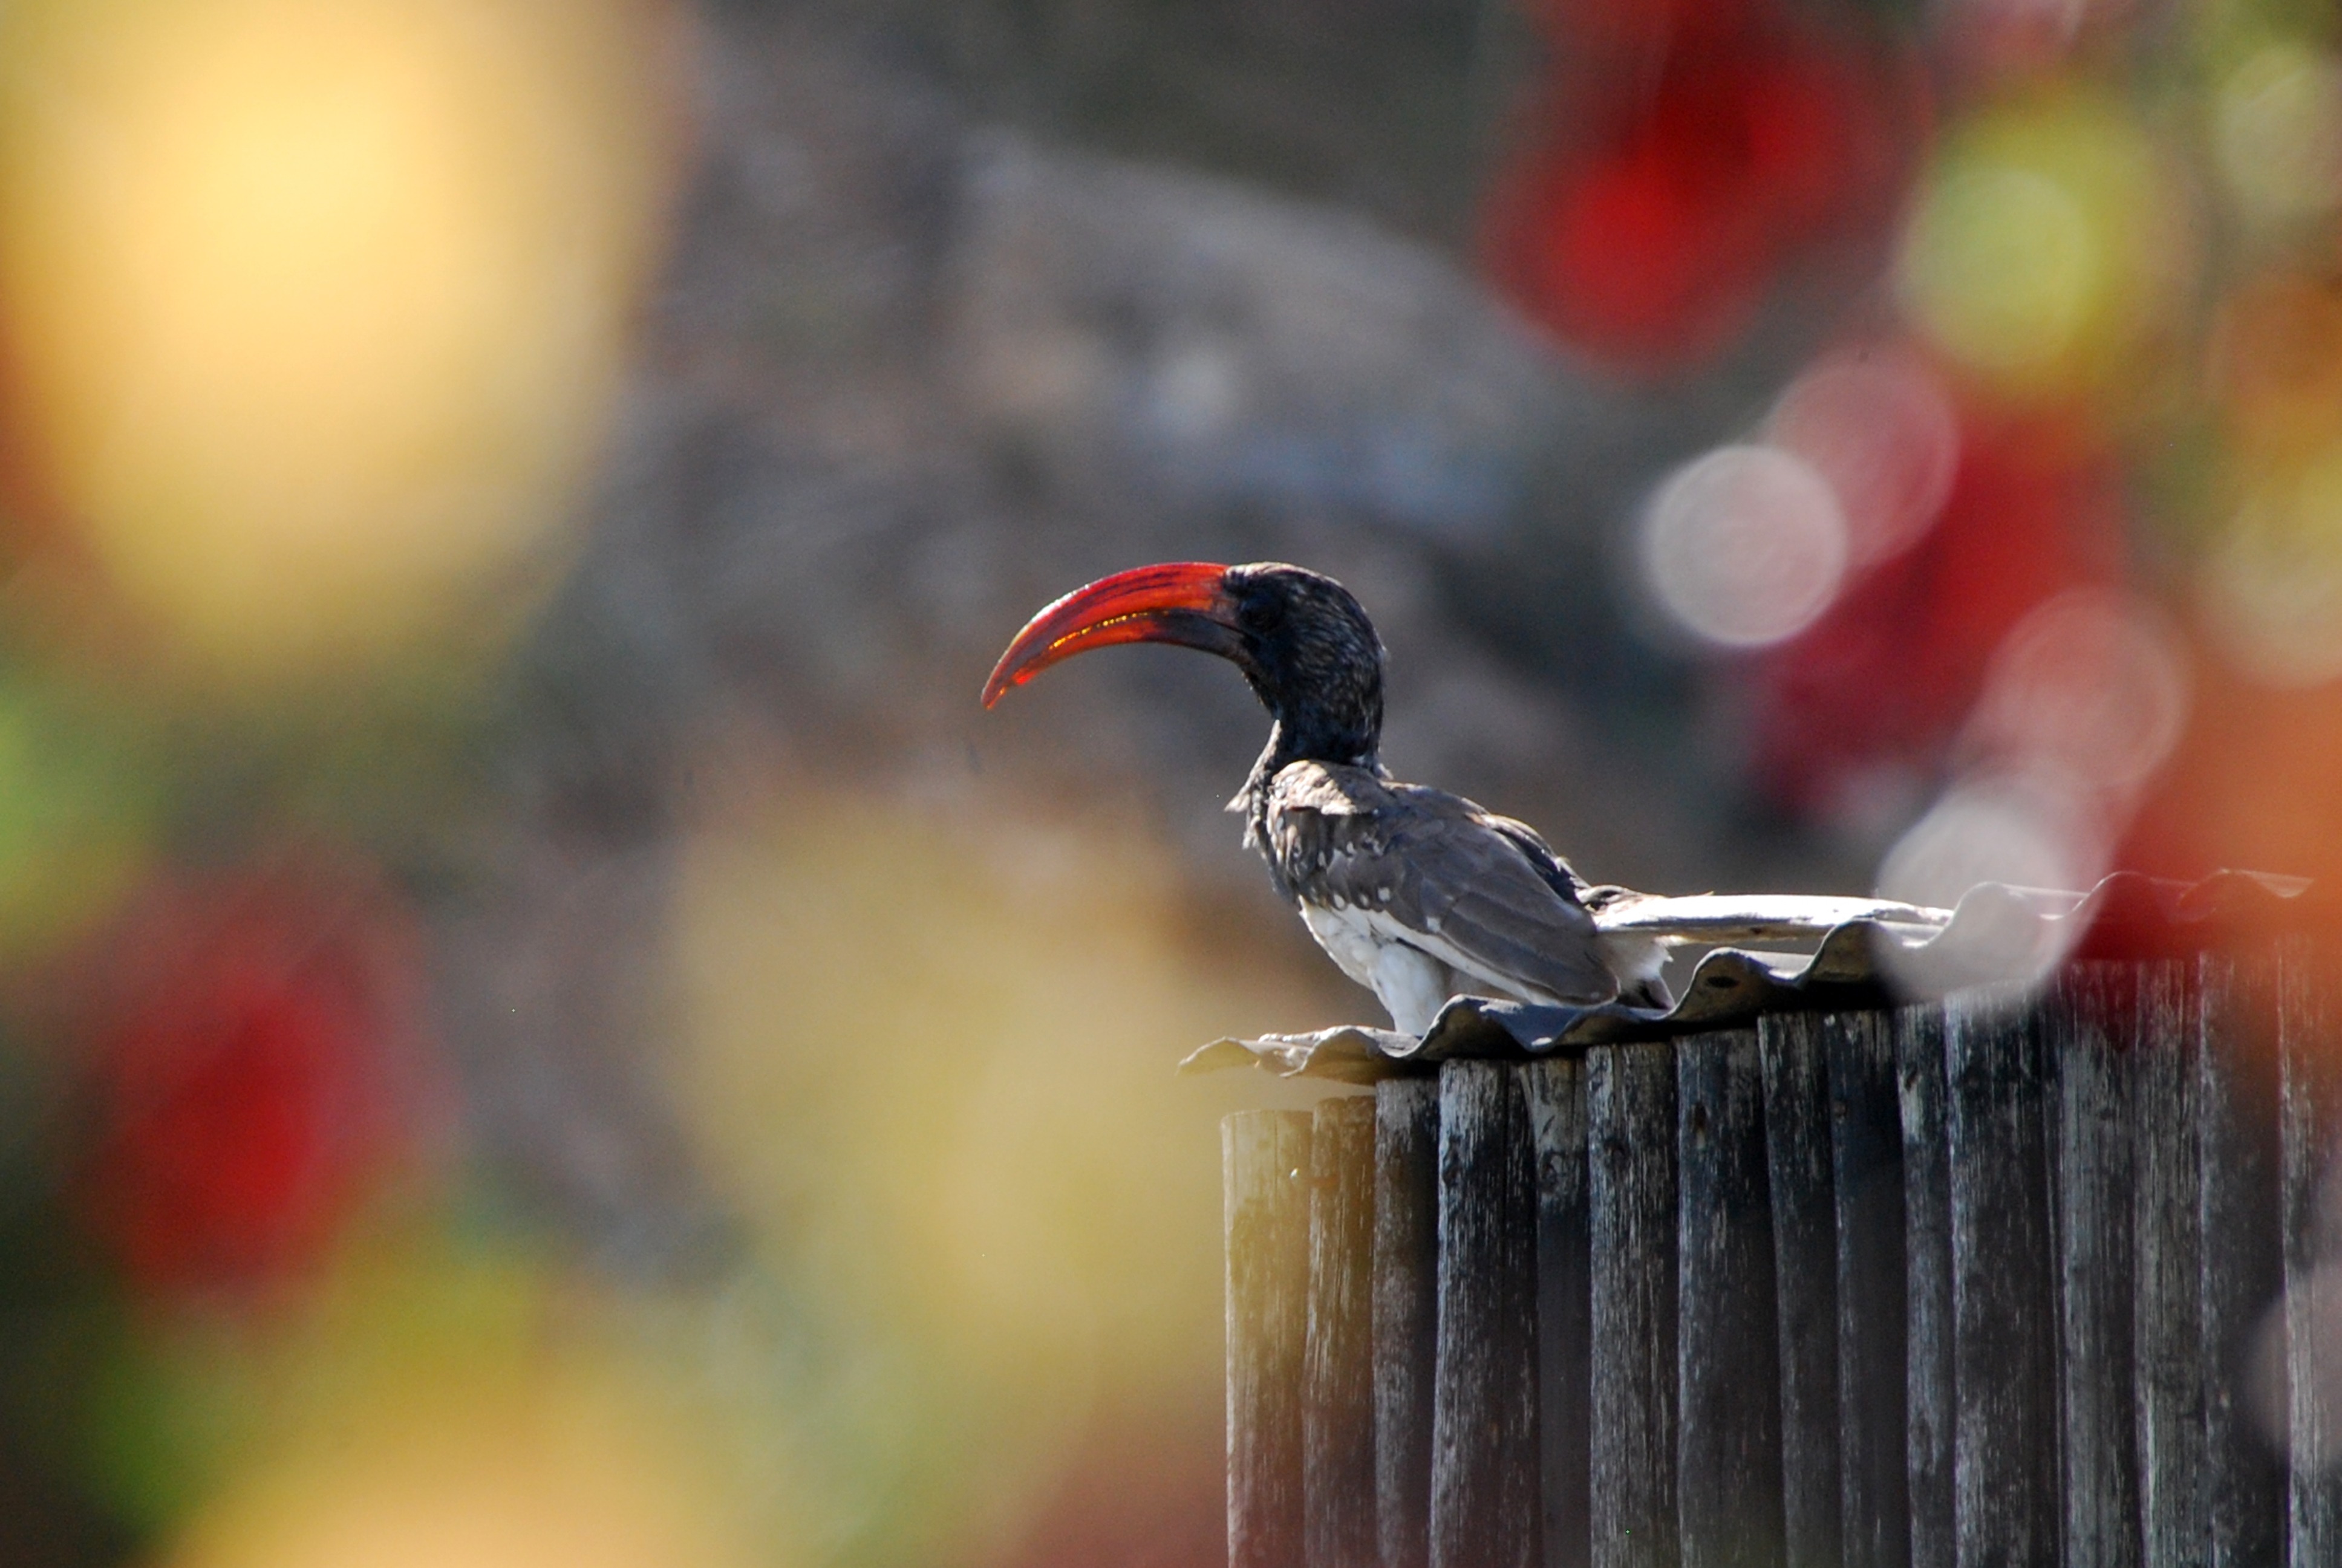
bird, wing, animal, wildlife, red, beak, color, africa, national park, fauna, close up, vertebrate, bill, hornbill, safari, macro photography, namibia, etosha